Normandy American Cemetery and Memorial

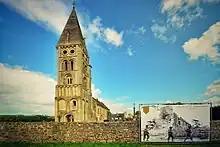
Notre-Dame de l'Assomption de Colleville

Embedded in the lawn directly opposite the entrance to the old Visitors' Building is a time capsule which has been sealed and contains news reports of the June 6, 1944, Normandy landings. The capsule is covered by a pink granite slab upon which is engraved: "To be opened June 6, 2044". Affixed in the center of the slab is a bronze plaque adorned with the five stars of a General of the Army and engraved with the following inscription: "In memory of General Dwight D. Eisenhower and the forces under his command. This sealed capsule containing news reports of the June 6, 1944, Normandy landings is placed here by the newsmen who were there, June 6, 1969."